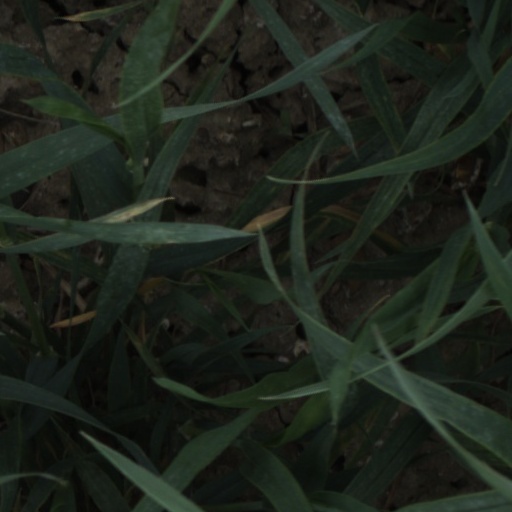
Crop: wheat